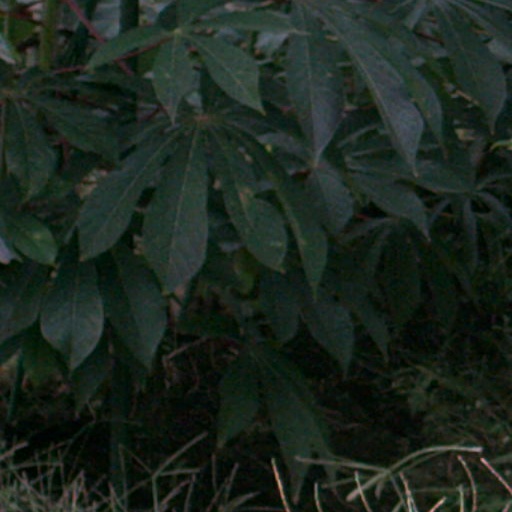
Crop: cassava